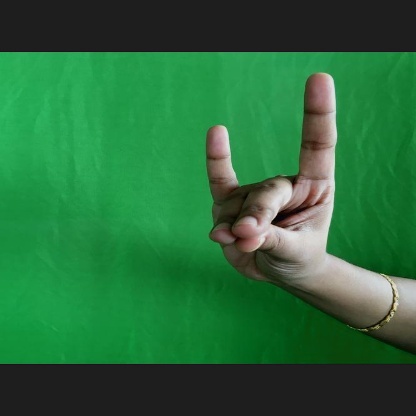
Mudra: Simhamukham